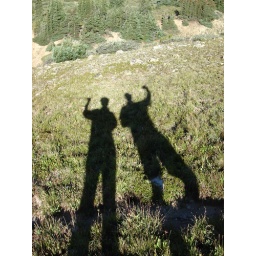
we're merely shadows in grass growing on a mountain